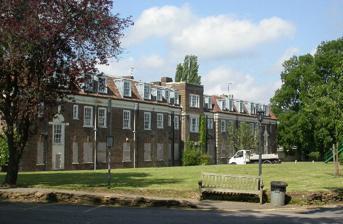
Building: Milford Hospital
Country: United Kingdom
Year built: 1929
This article is about the hospital in Surrey England. For the hospital in Milford, Connecticut, USA, see Milford Hospital (Connecticut) . Hospital in England Milford Hospital Royal Surrey County Hospital NHS Foundation Trust Milford Hospital Location in Surrey Geography Location Milford , Surrey, England, United Kingdom Coordinates 51°10′01″N 0°37′34″W / 51.167°N 0.626°W / 51.167; -0.626 Organisation Care system Public NHS Type Specialist Services Speciality Rehabilitation care History Opened 1909 Links Website Milford Hospital Lists Hospitals in England Milford Hospital is located in the Surrey village of Milford . It is managed by the Royal Surrey County Hospital NHS Foundation Trust . History The hospital has its origins in the County Sanatorium which was established in 1909 and later developed into the Surrey Smallpox Hospital. After the First World War it was decided to establish a facility for the treatment of tuberculosis on the site and a foundation stone was laid by Lord Ashcombe in May 1927. The new facility, which was designed by Sydney Tattle and built by Chapman, Lower and Peptic, was officially opened by Neville Chamberlain MP, Minister for Health , as the Surrey County Sanatorium on 20 July 1928. The hospital joined the National Health Service as the Milford Sanatorium in 1948. Ray Galton and Alan Simpson (the writers of Hancock's Half Hour and Steptoe and Son ) created comedy scripts together after meeting while patients in Milford Sanitorium in 1948. It was also the location for an episode of Doctor Who starring Jon Pertwee and his adversaries, the Silurians , in 1969. The facility became the Milford Chest Hospital in 1972. A long campaign to secure the future of Milford Hospital as a centre of excellence was rewarded in 2010 with the announcement that it would become a rehabilitation care centre for the Guildford and Waverley area. See also List of hospitals in England References ^ a b c "Milford Hospital, Milford" . National Archives . ^ a b c "Milford Hospital History" . Hambledon History . ^ "Steptoe and Hancock comedy writing duo Galton and Simpson honoured in Milford" . 5 June 2013. ^ "The Silurians" . Doctor Who Locations . ^ "Milford Hospital saved as Cranleigh beds are shut" . Surrey Live. 15 January 2010 . External links Care Quality Commission Report Authority control databases ISNI